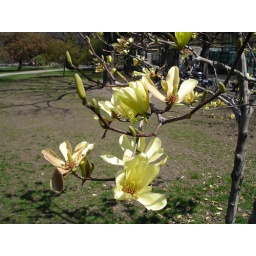
One of the flowering trees Mom &amp;amp; I walked past in Riverside Park. That's the playground by 83rd street in the background.